Kiehl's

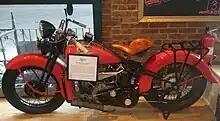
A classic 1934 Harley Davidson RL motorcycle previously owned by American film actor Clark Gable displayed in Kiehl's flagship store. Kiehl's vintage motorcycles, numbering more than 100, are displayed around the world.

Kiehl's original store, located at 3rd Avenue and 13th Street in the East Village of Manhattan, occupies the same space as when it was founded in 1851. The site of Kiehl's location is known as "Pear Tree Corner" for the pear tree Peter Stuyvesant, governor of the Dutch colony New Amsterdam, planted there in 1667. A wagon collision felled the tree in 1867; it was then known as "the oldest living thing in the city of New York." In November 2003, Kiehl's initiated the replanting of a new pear tree in its spot. Today, the store has evolved into a neighborhood institution; "Frommer's" 2010 New York City travel guide states "Kiehl's is more than a store, it's a virtual cult." Distinguishing features of the store include its window display of vintage druggist relics, and the collection of classic Harley-Davidson and Indian motorcycles housed within its doors. In 2022, Kiehl's revamped the original 170 year old flagship store to pay tribute to its history and growth throughout the years. The company also launched a new campaign called "We Skincare About You Since 1851" to remind customers of its longstanding mission to deliver good customer service.